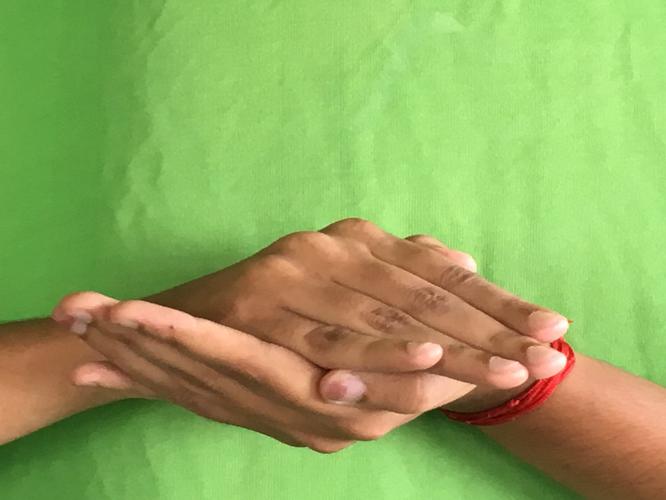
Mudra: Samputa
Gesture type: double_hand